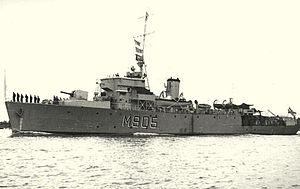
Le M905 ""De Moor de la Force Navale (Belgique)